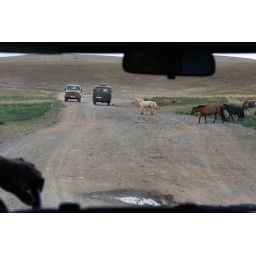
A group of horses decide to risk walking across this road, just outside of Kharkhorin in Mongolia.